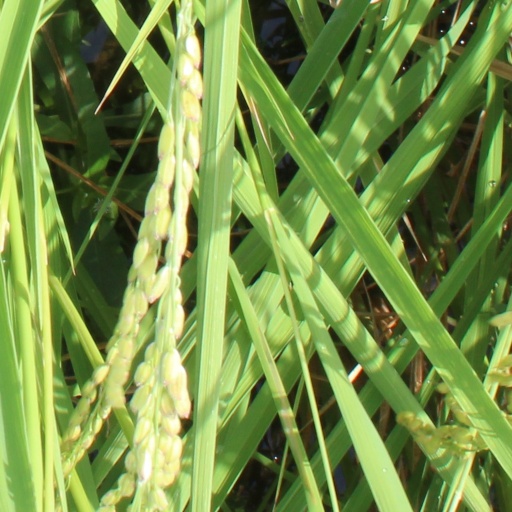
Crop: rice